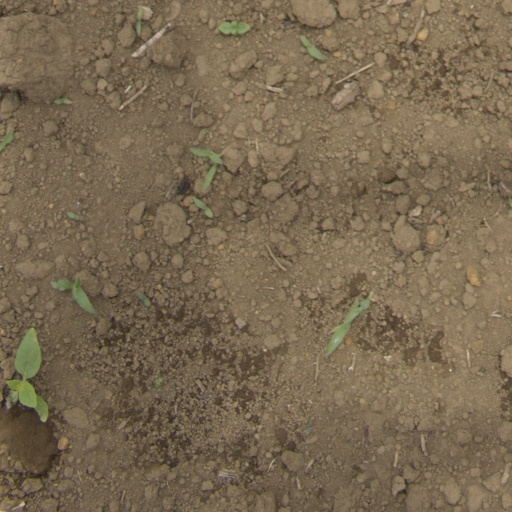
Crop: Jerusalem artichoke